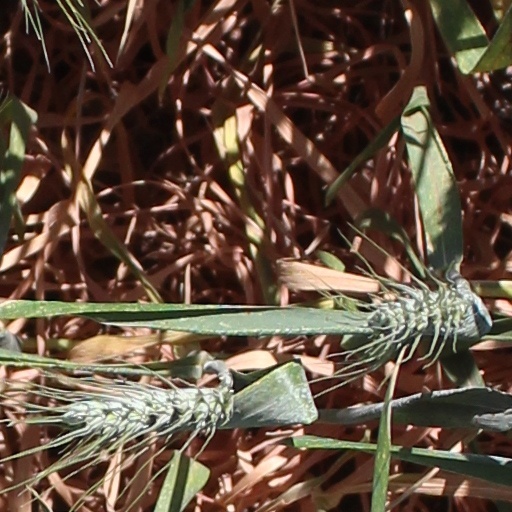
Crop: wheat